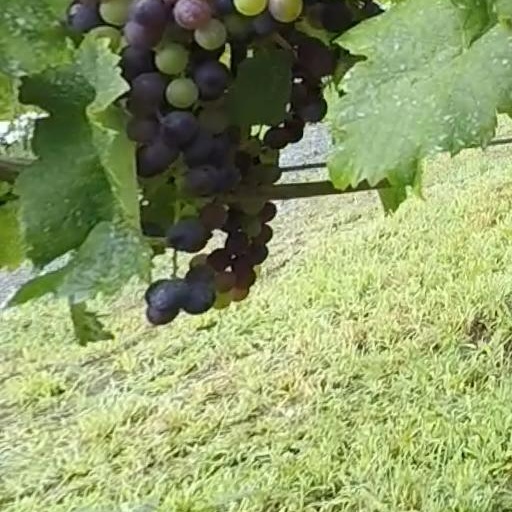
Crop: grape